Yun Sŏn-Do (crater)

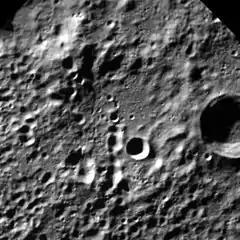
MESSENGER NAC image

Yun Sŏn-Do is a crater on Mercury. It has a diameter of . Its name was adopted by the International Astronomical Union (IAU) in 1976. Yun Sŏn-Do is named for the Korean poet Yun Sŏndo.